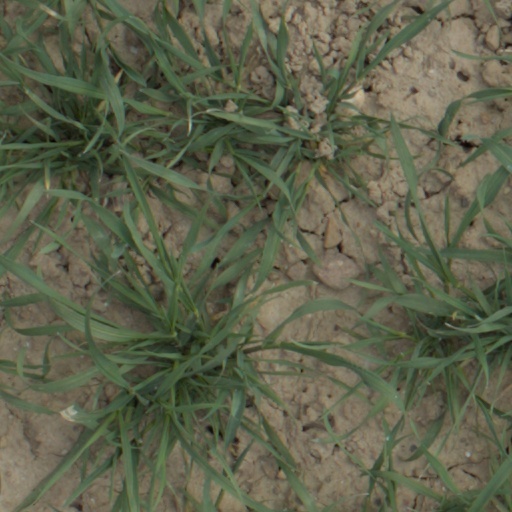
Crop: wheat